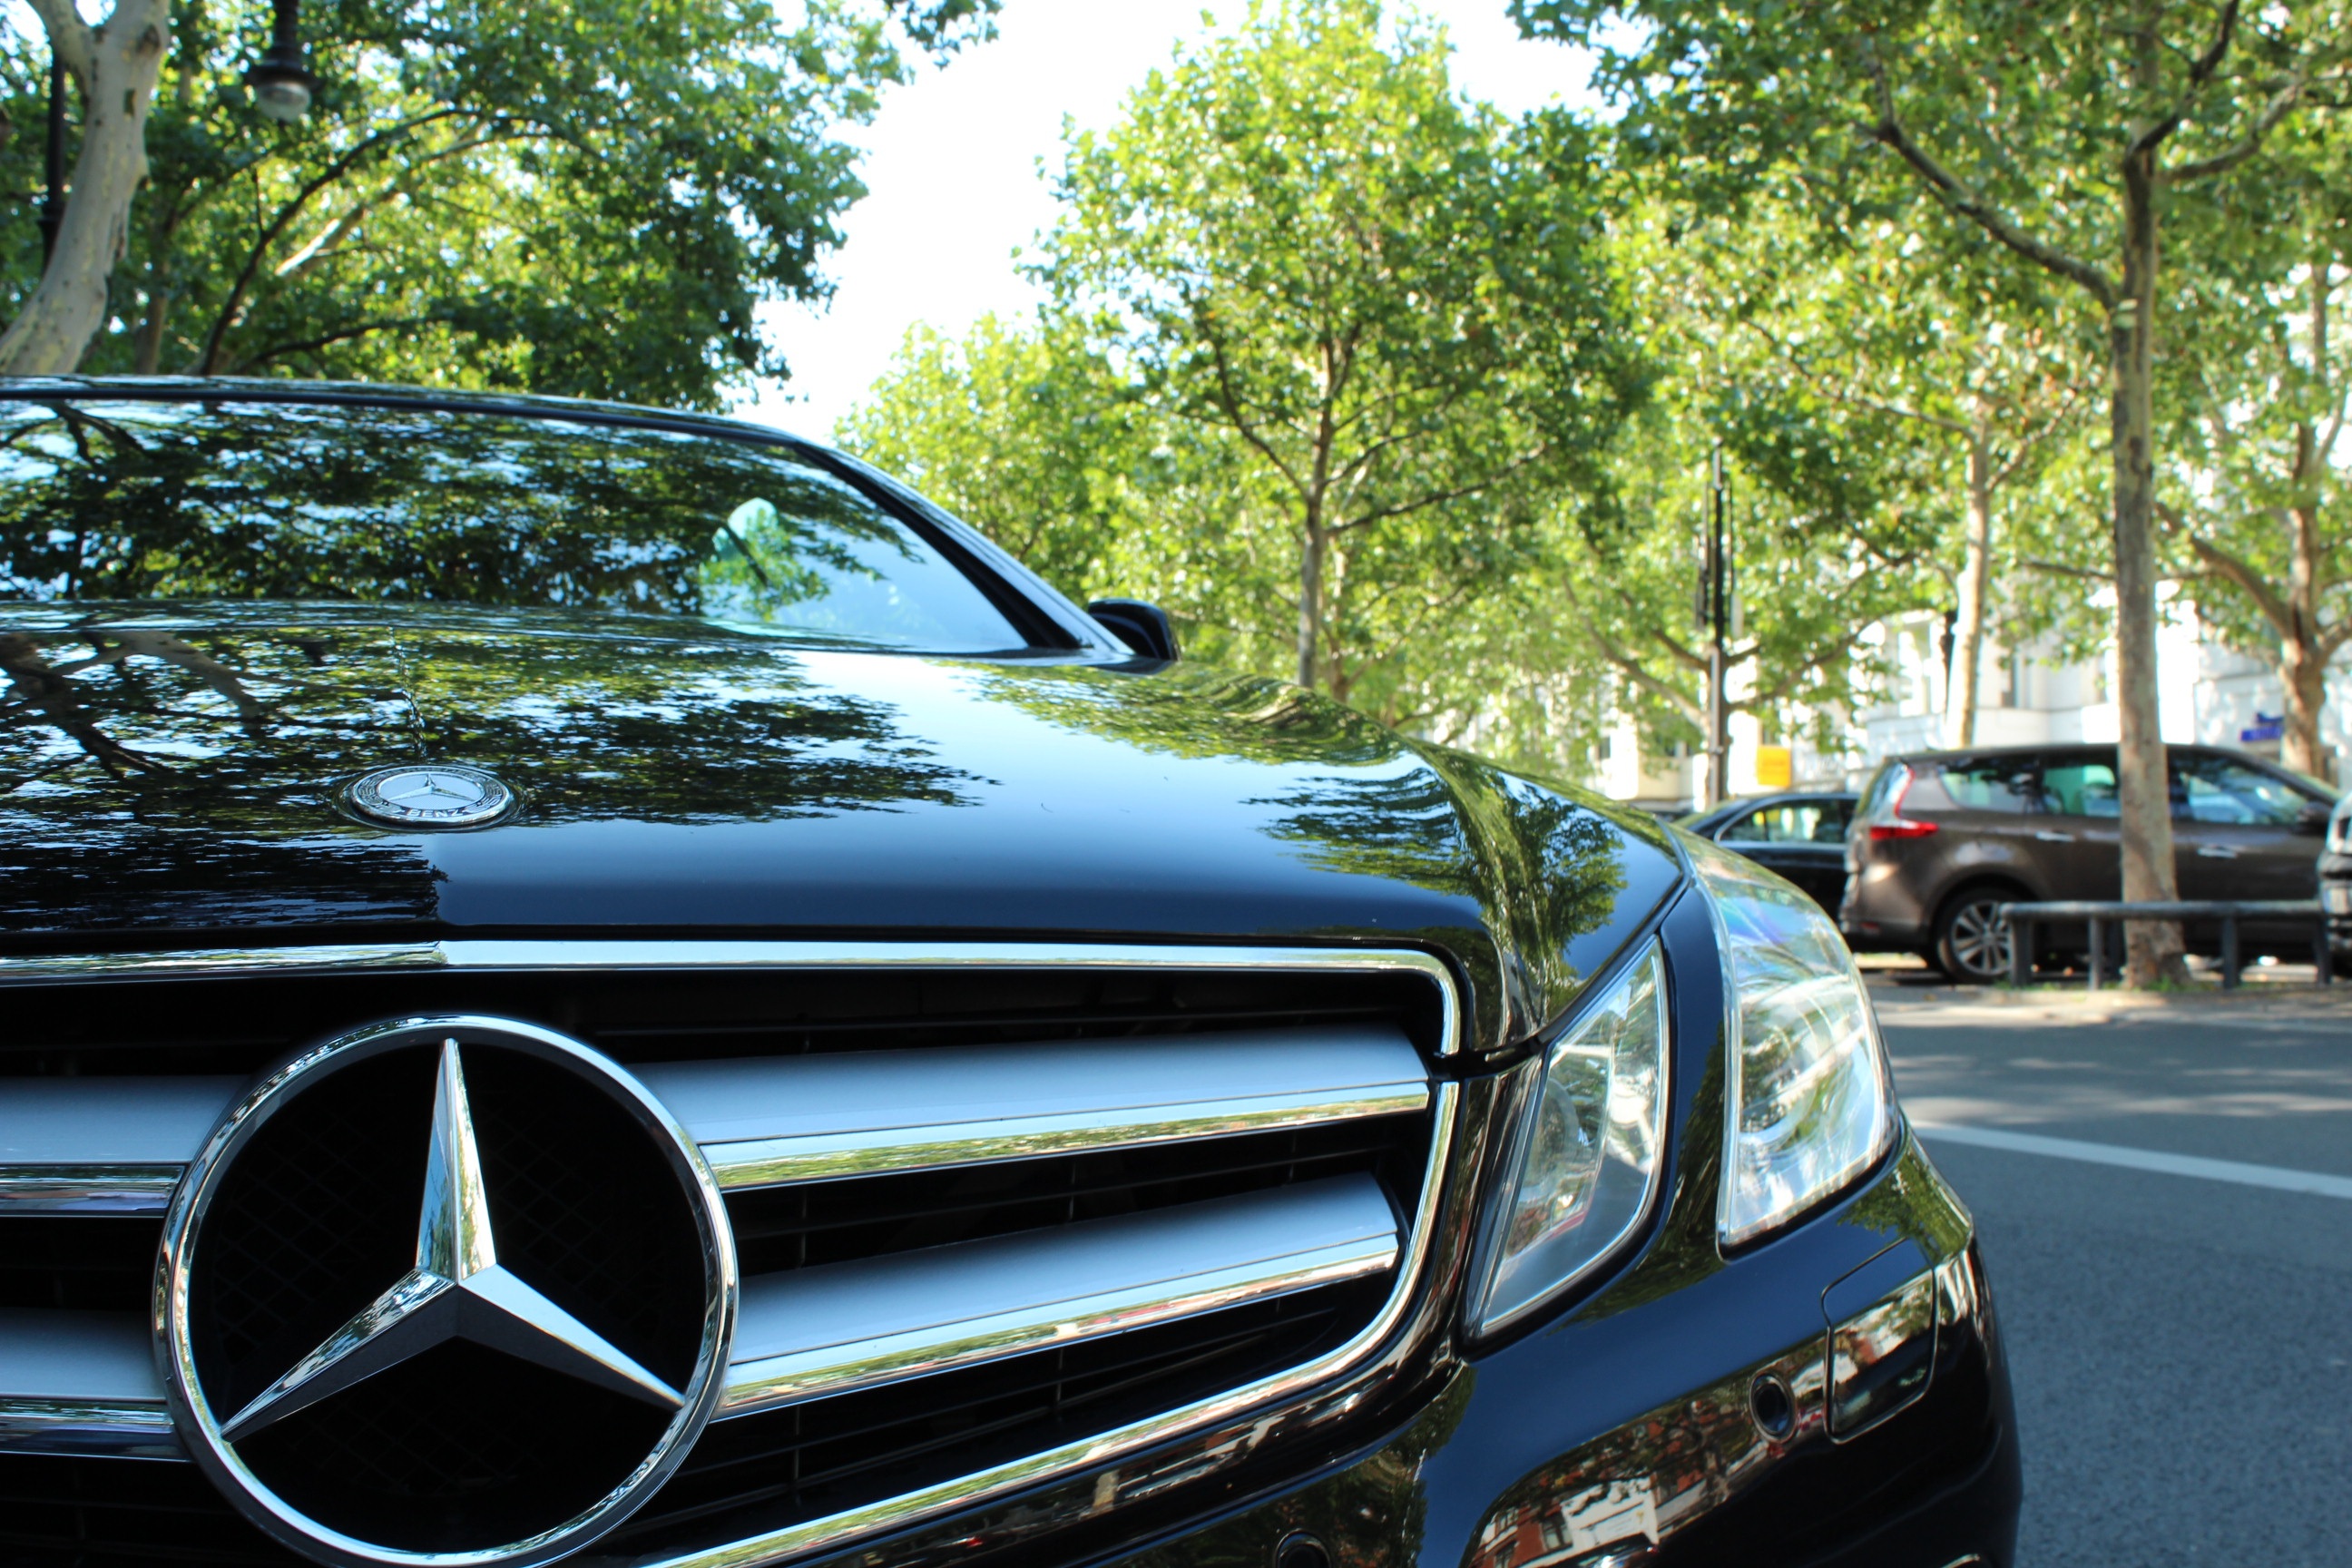
car, wheel, star, vehicle, auto, business, black, sports car, bumper, sedan, berlin, elegant, mercedes benz, vehicles, characters, land vehicle, automobile make, automotive exterior, automotive design, luxury vehicle